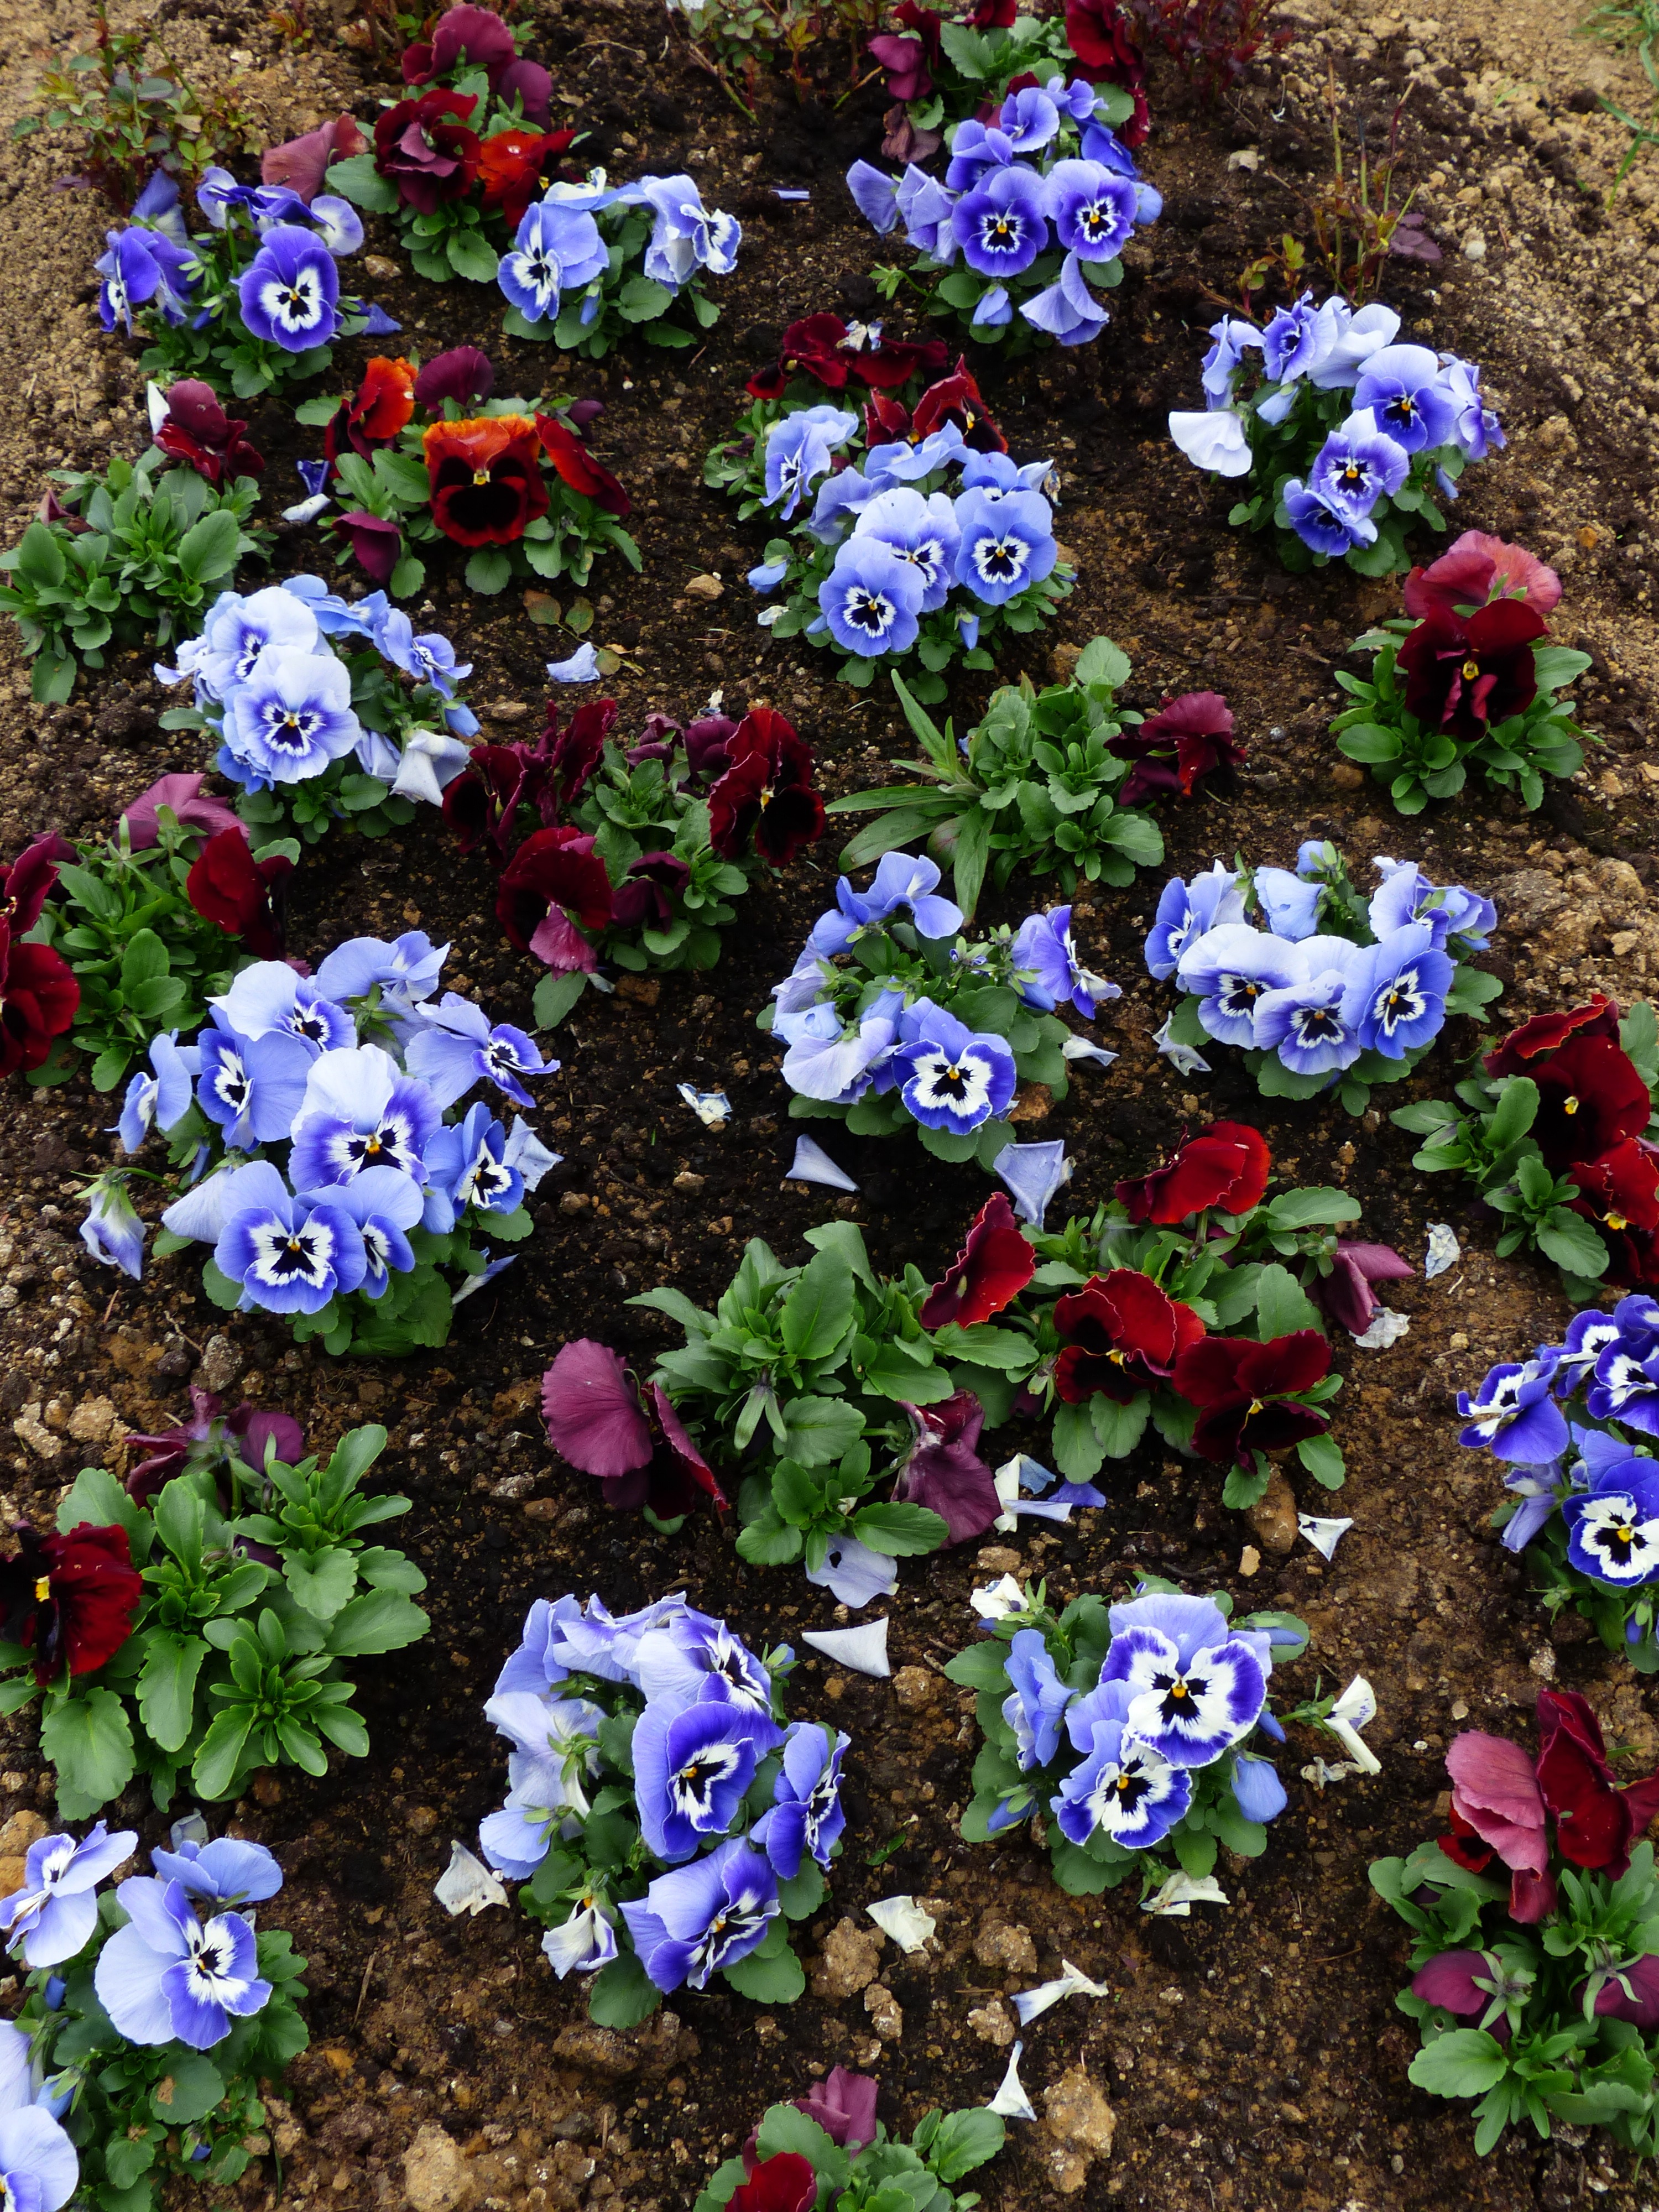
plant, flower, red, blue, cemetery, garden, flora, wildflower, grave, violet, viola, pansy, flowering plant, light blue, old cemetery, violaceae, violet plant, flower plants, annual plant, land plant, violet family, viola wittrockiana